Larry Schmittou

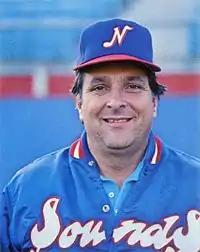
Schmittou with the Nashville Sounds in 1979

Larry Schmittou was inspired to get involved with Minor League Baseball when he observed the large crowds the Chattanooga Lookouts saw after owner Walter Reed acquired the Birmingham Barons and relocated the team to Chattanooga in 1976. Schmittou was told by multiple Major League Baseball teams that they would be willing to put a minor league affiliate in Nashville if he provided a suitable ballpark.